Frontier Central School District

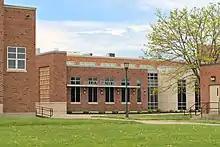
Capital improvements in 2014 included a new library for the high school.

With stable enrollments, the approval of a $17.6 million ($ in ) capital program in 1990 led to the renovations and expansions of the existing schools. In addition, a new primary school adjacent to the high school, Big Tree Elementary, was constructed in 1993. By 1998, the high school alone had $34 million ($ in ) invested into it over the previous ten years. Fiber-optic networking was installed district-wide beginning in 1999.